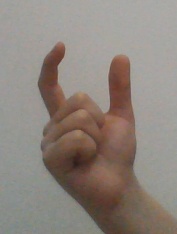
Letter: nun